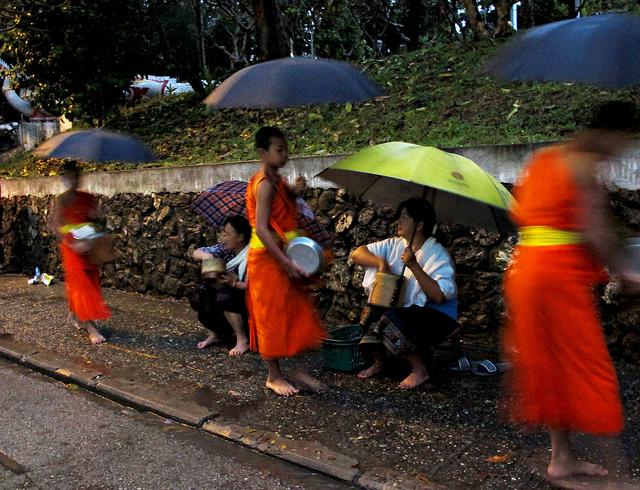
a couple of people are holding umbrellas outside